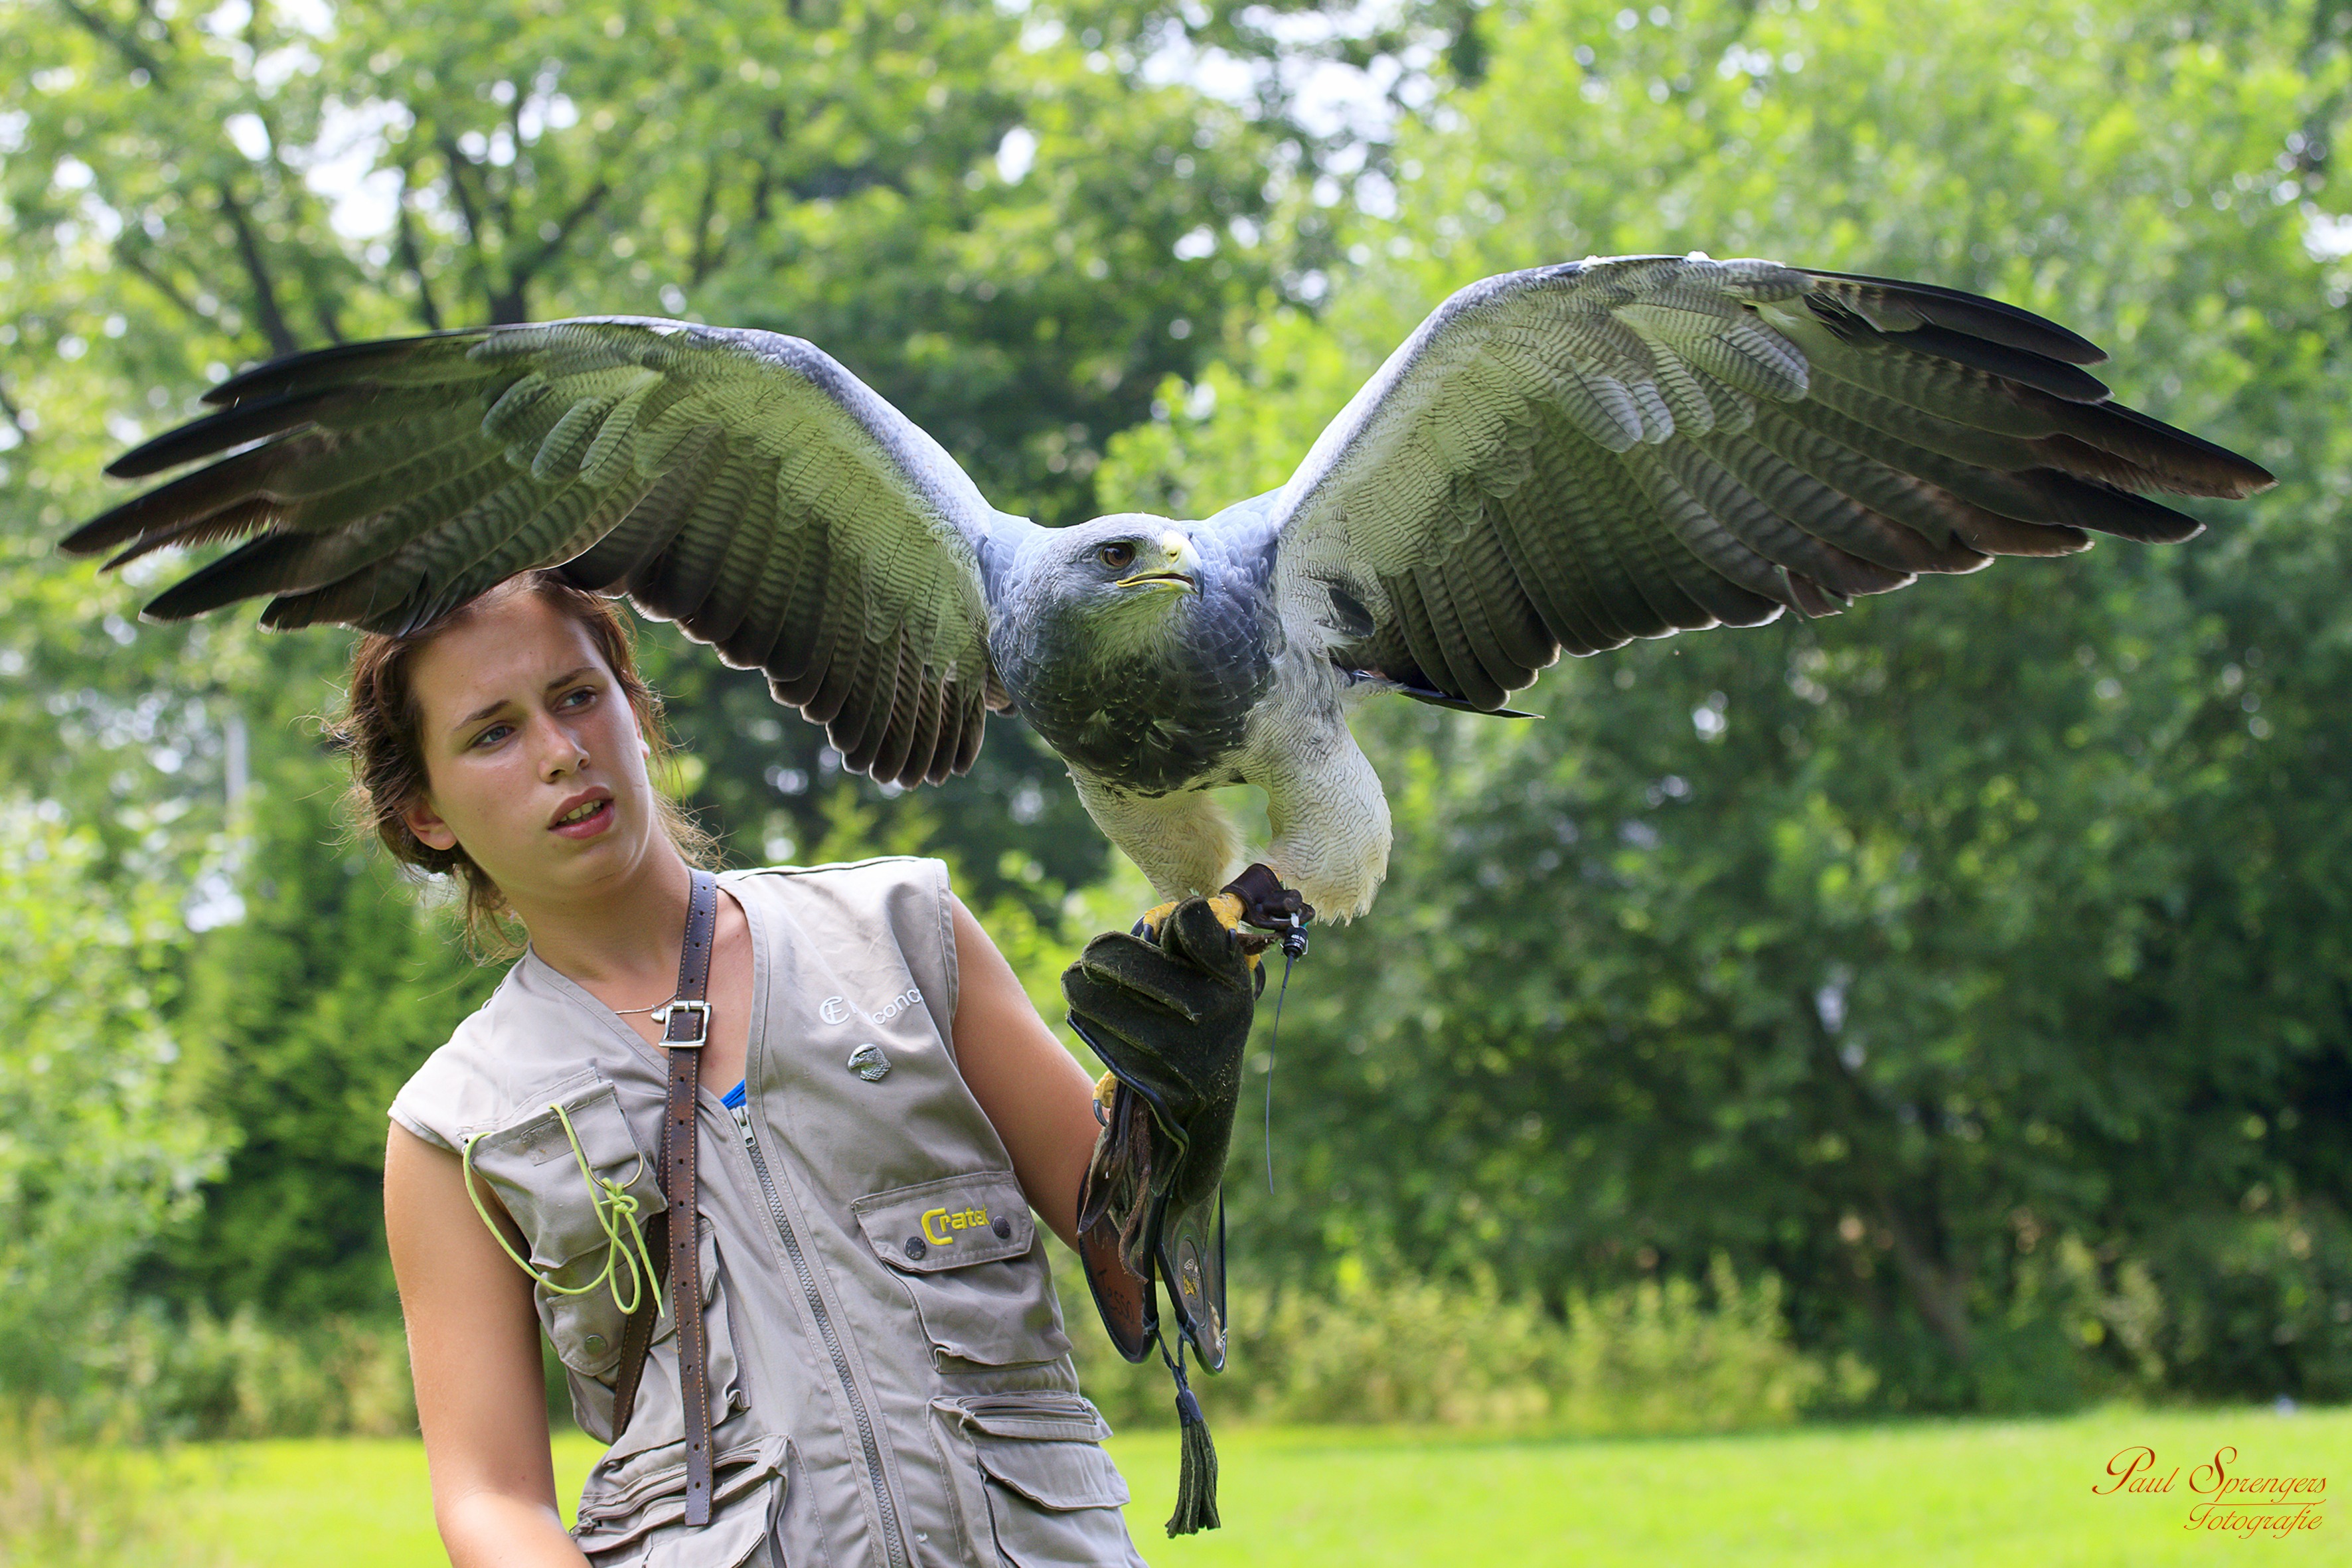
nature, bird, wing, wildlife, beak, fauna, bird of prey, birds, feathers, wings, vertebrate, accipitriformes, chile arend